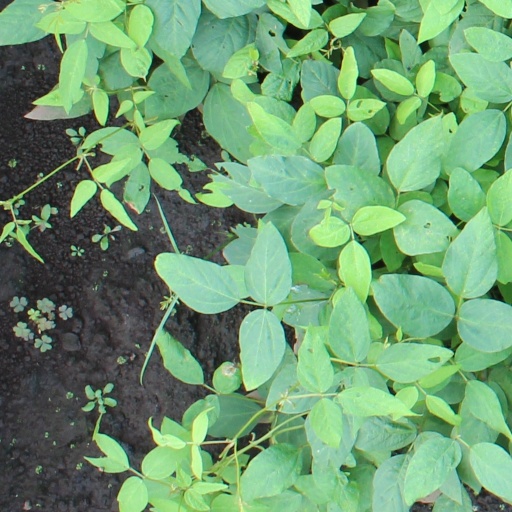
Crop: soybean